Explorations Academy

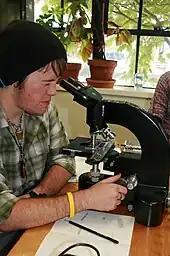
An Explorations student looks at hair under a microscope in Forensics class

In 1986, three friends who had been instructors for Pacific Crest Outward Bound School, talked about creating an experiential school in their home town of Bellingham, Washington. They realized that to get funding, they would need to ask for donations, and they started a 501(c)3 non-profit educational organization, Global Community Institute, to shepherd in the school that would emerge several years later. After running several pilot programs, the last being in the spring of 1995, Explorations High School was launched in the fall later that year. A couple of years later, the school was renamed Explorations Academy to reflect the addition of a middle school.